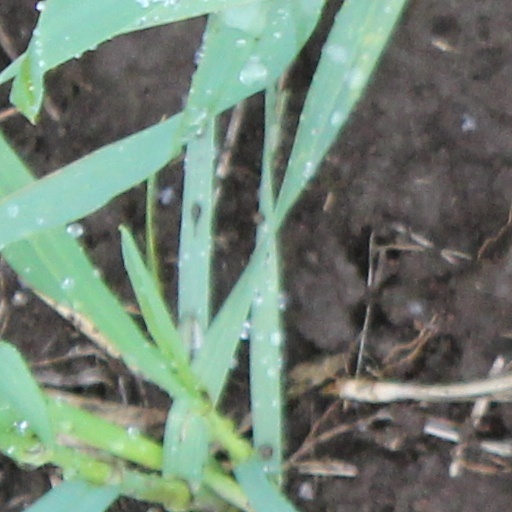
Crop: wheat